Phillip TK Yin

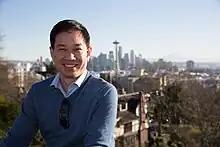

Phillip TK Yin is a journalist and a communications and corporate partnerships advisor. He is currently an advisor and partner with the American Chamber of Commerce and speaks on U.S. networks, including Fox Business, on current events. He was previously a broadcast business journalist covering topics such as business technology, aviation, and politics for CNBC, Bloomberg News and CCTV America.